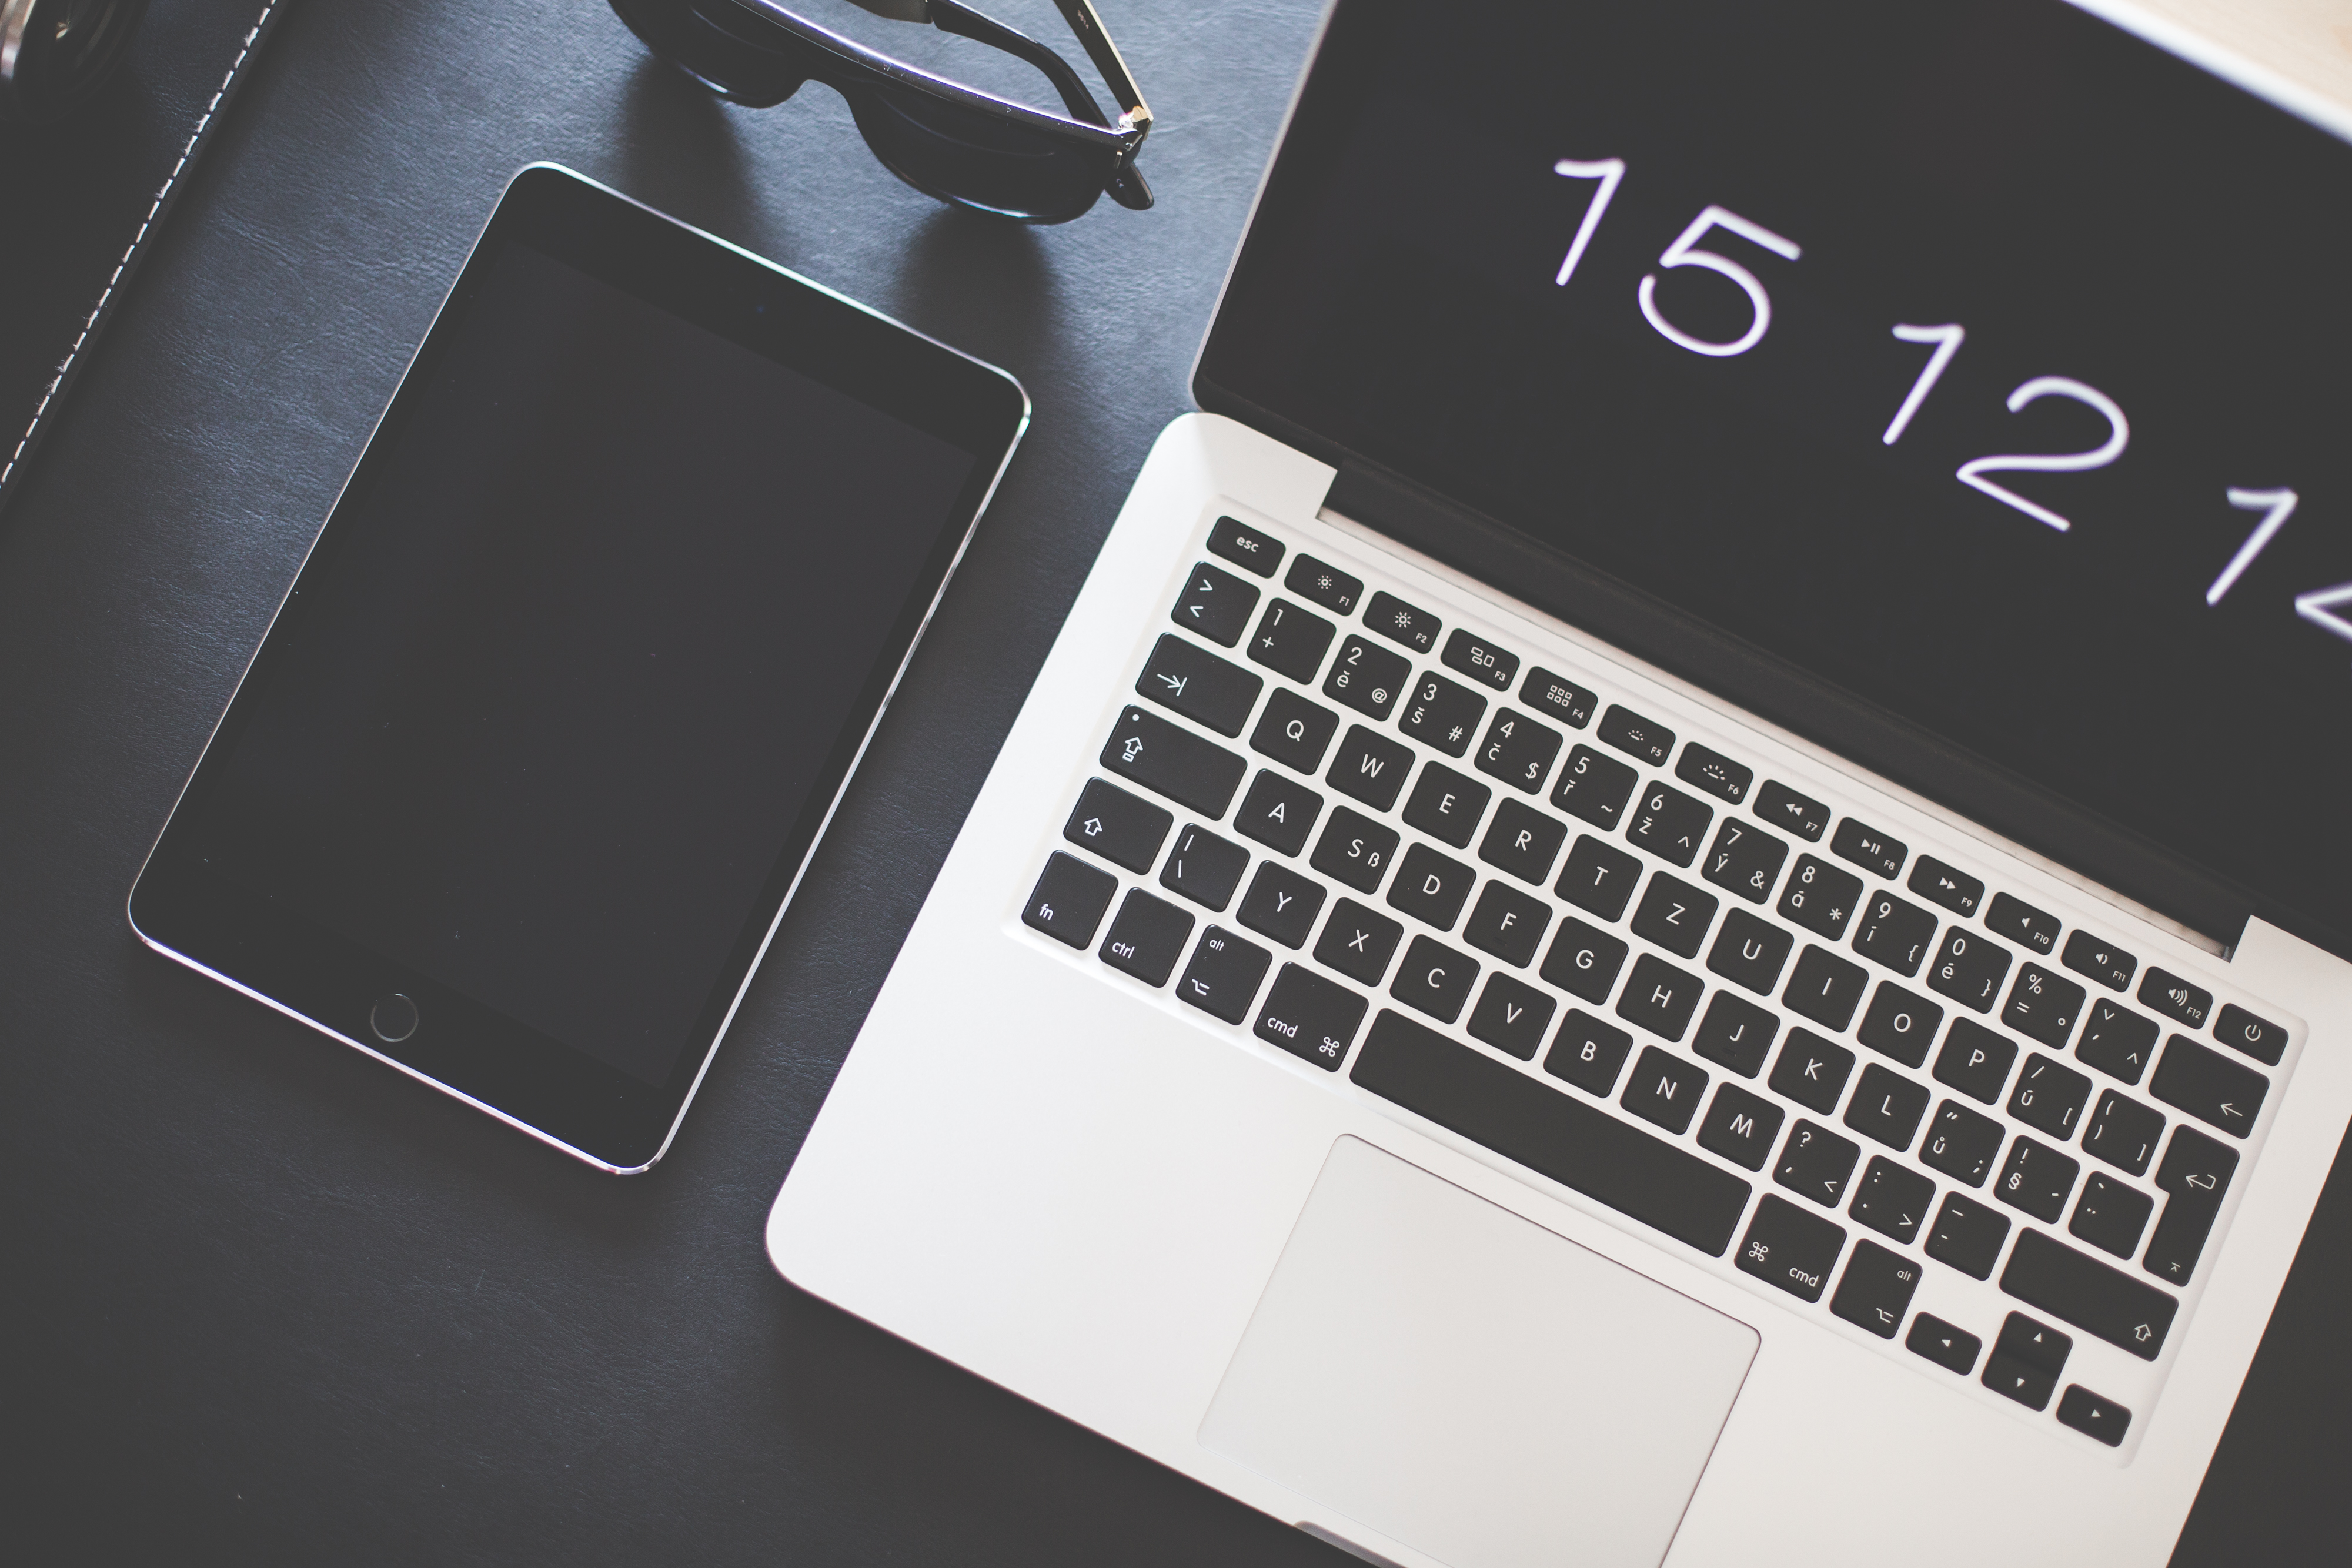
laptop, desk, computer, macbook, writing, screen, apple, keyboard, ipad, tablet, workspace, brand, font, electronics, design, sunglasses, gadgets, multimedia, computer keyboard, graphic design